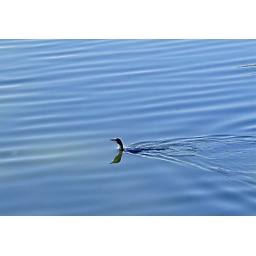
A fishing bird in Lalbagh lake. Dives in and almost always comes back with a fish in it's mouth :D